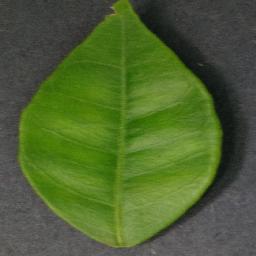
Label: Orange___Haunglongbing_(Citrus_greening)